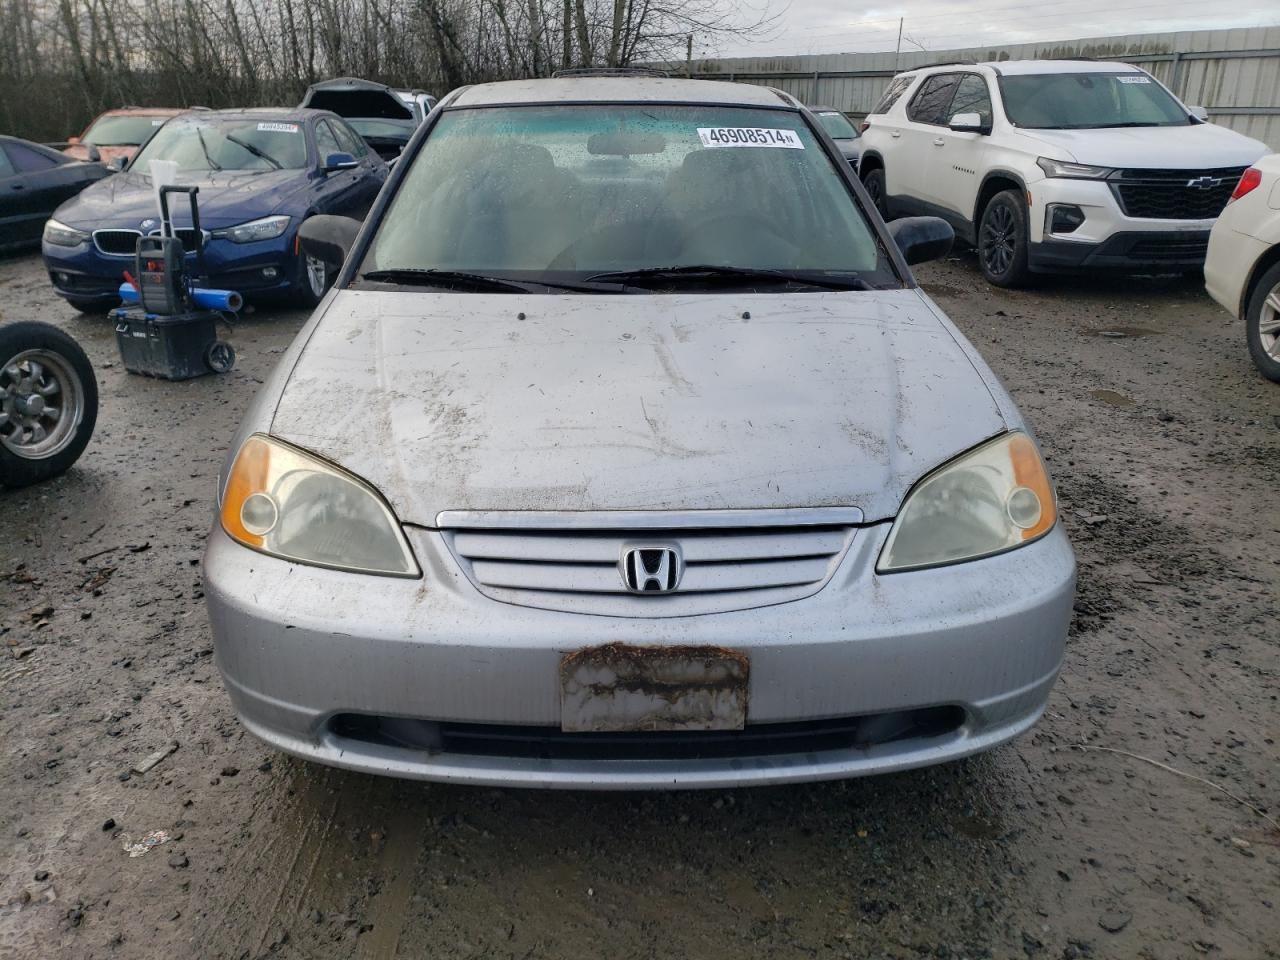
Aucun dommage détecté.
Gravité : aucun